Strong Kirchheimer

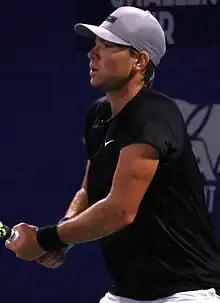
Kirchheimer at the 2023 Cary Challenger II

Kirchheimer has a career high ATP singles ranking of world No. 375 achieved on 6 November 2023. He also has a career high ATP doubles ranking of No. 491 achieved on 20 September 2021.